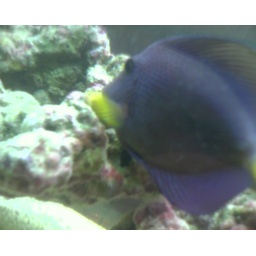
Salt water fish tank at the station house restaurant in lantana